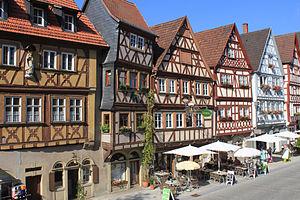
Maisons à Colombage à Ochsenfurt
Une maison à colombages ou maison à pans de bois, ou encore maison en corondages, est une maison constituée de deux éléments principaux :